Pious Fund of the Californias

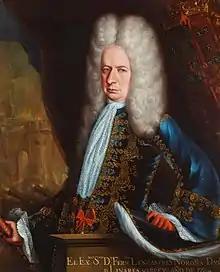
Fernando de Alencastre

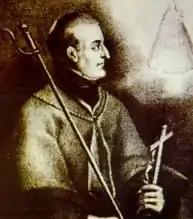
Juan María de Salvatierra

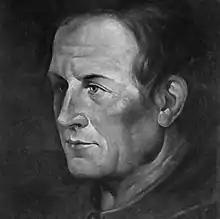
Missionary Father Eusebio Kino.

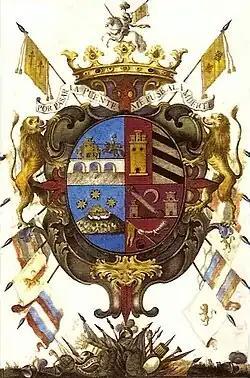
Coat of arms of the Marquis of Villapuente de la Peña.

The Pious Fund of the Californias is an endowment, originating in 1696, to sponsor the Roman Catholic Jesuit Spanish missions in Baja California, Dominican missions in upper Baja California, and Franciscan Spanish missions in Alta California in the Viceroyalty of New Spain from 1697 to 1834, and originally administered by the Jesuits. It became the object of litigation between the US and Mexican governments in the 19th century, with the resolution making legal history in The Hague in 1902.